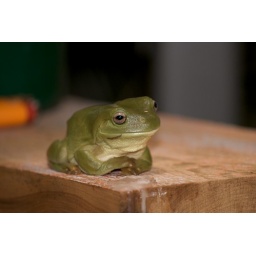
Mr Frog, the resident green tree frog that lives on the balcony in the bottom of a plastic plant bucket.